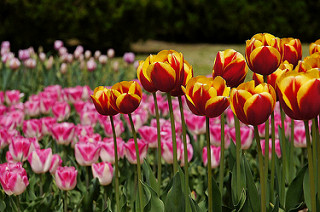
Flower: tulip